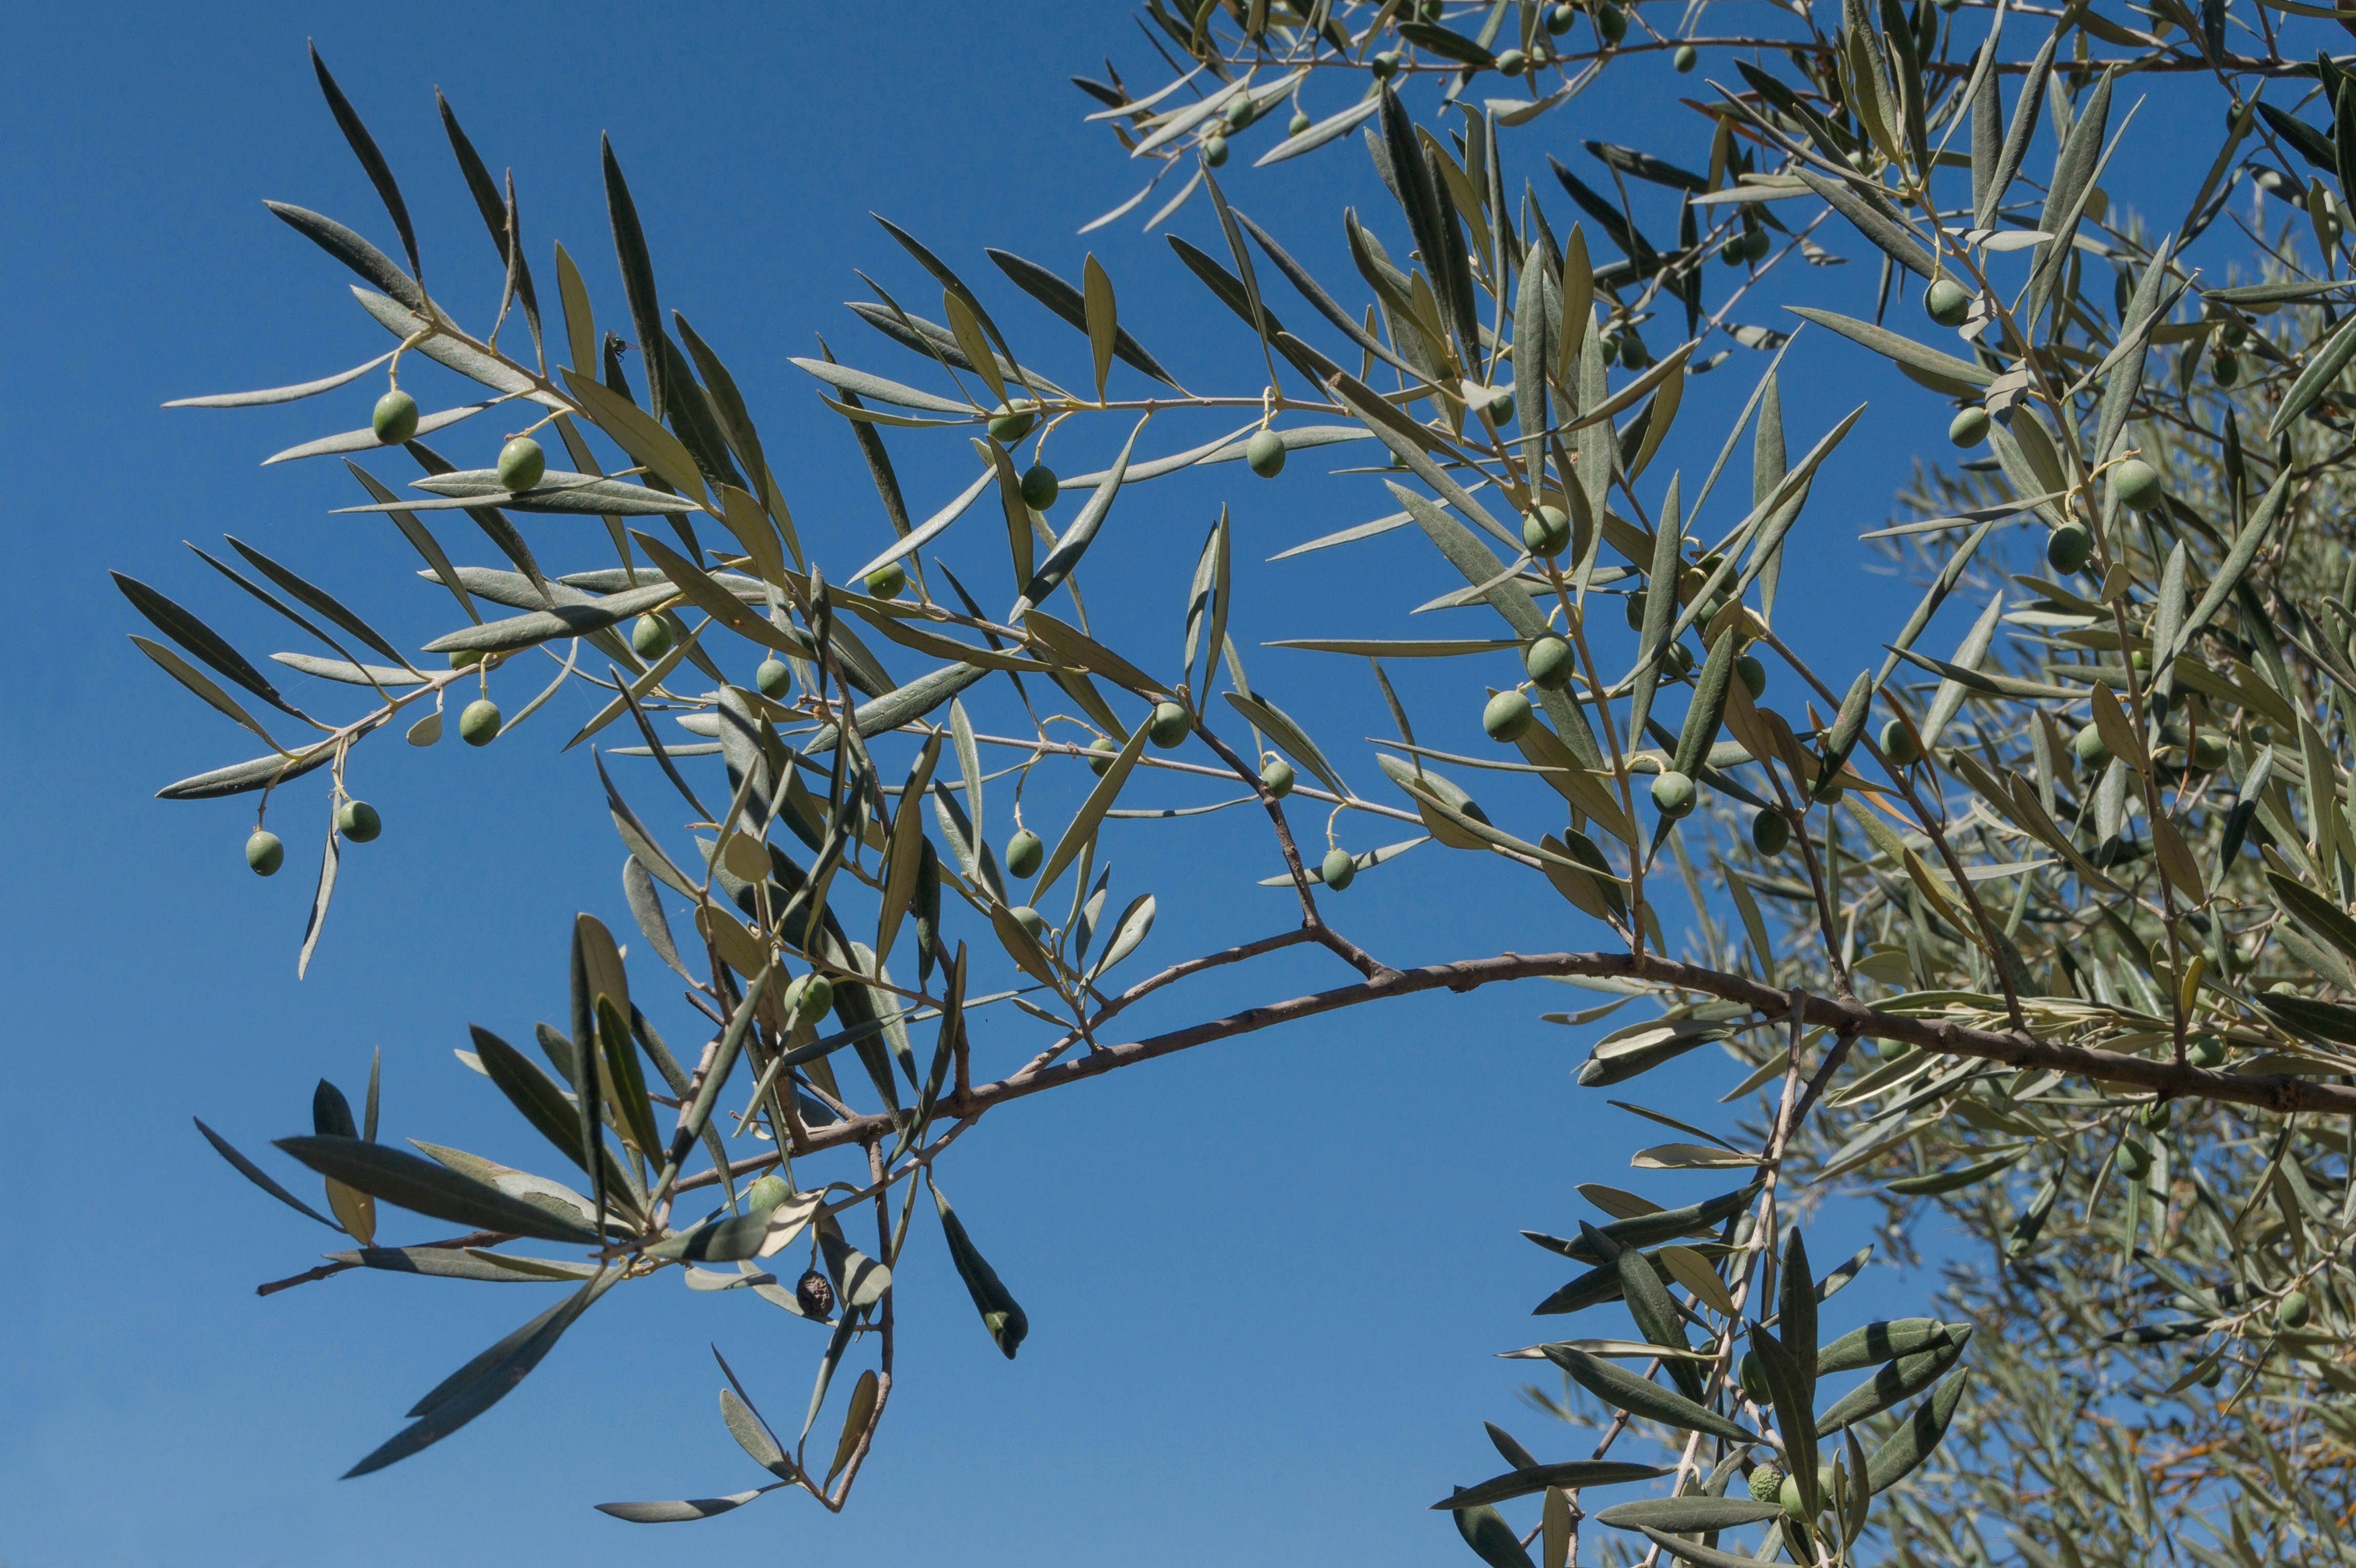
tree, nature, grass, branch, plant, sky, leaf, flower, frost, summer, spring, produce, macro, evergreen, botany, flora, plants, twig, close up, trees, outside, clouds, shrub, beautiful, flowering plant, grass family, woody plant, land plant, thorns spines and prickles, phragmites